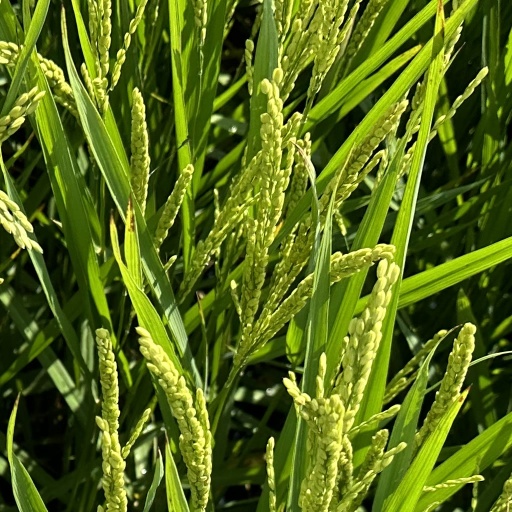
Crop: rice